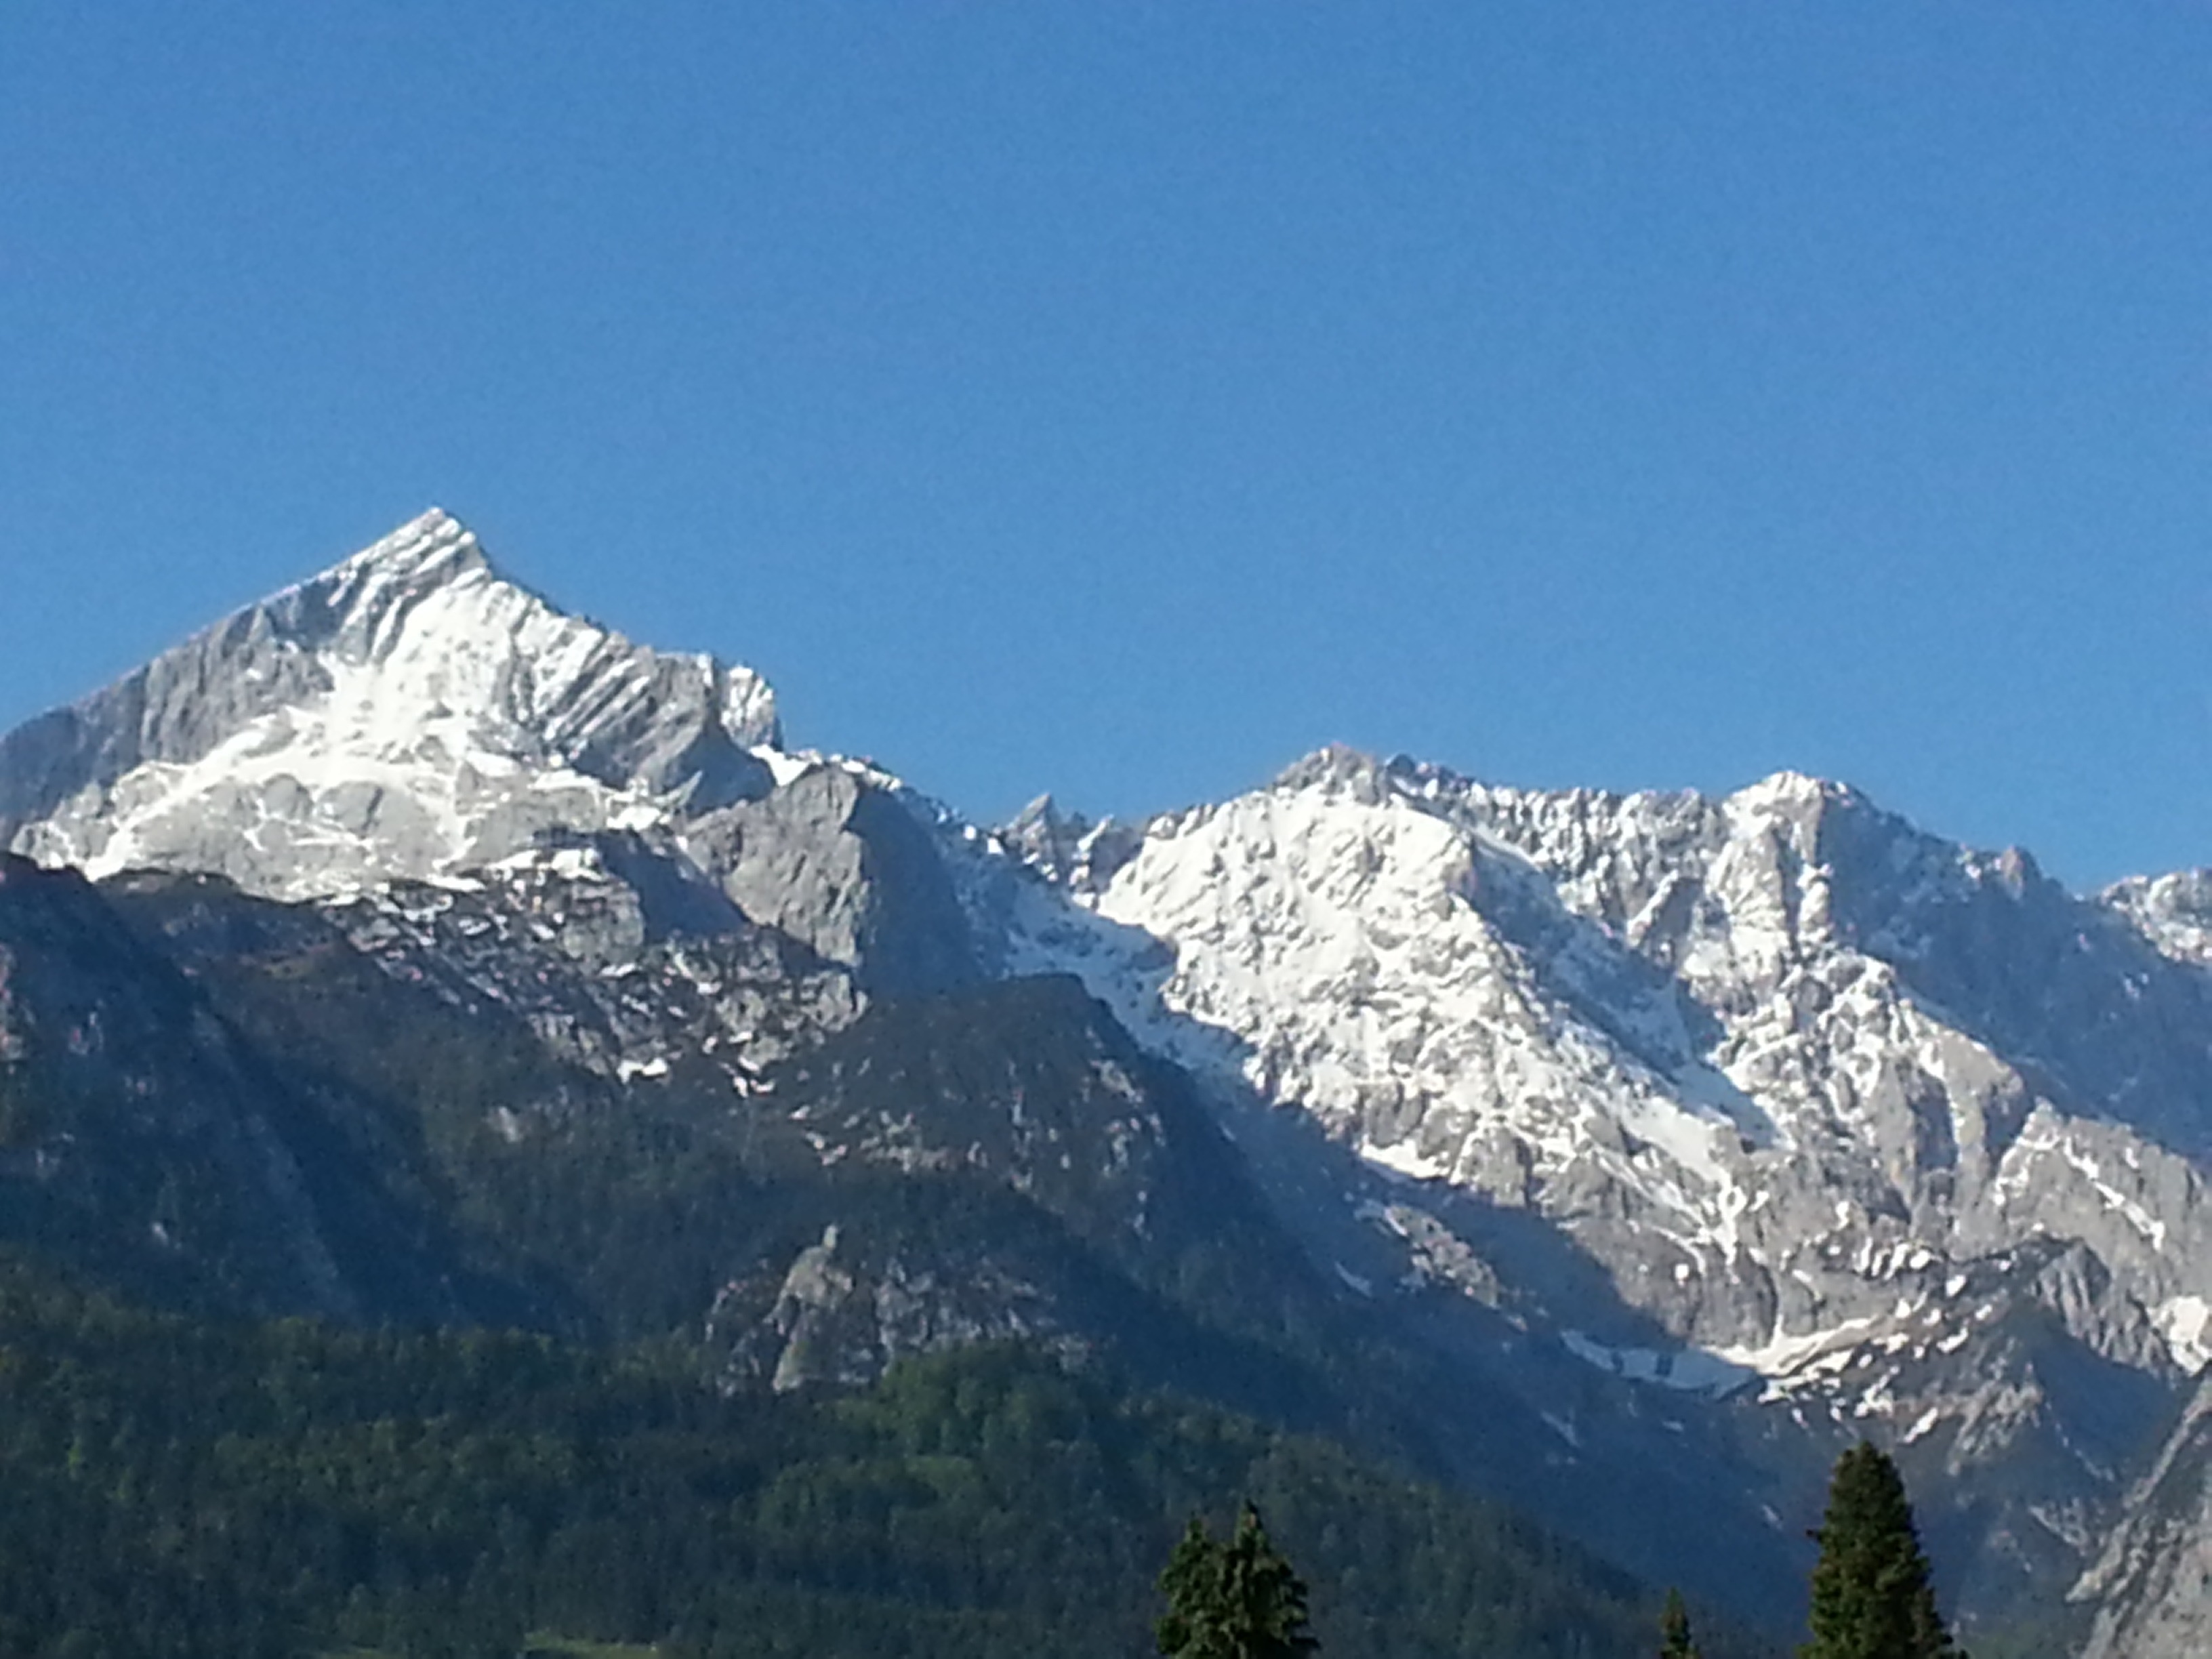
landscape, mountain, snow, sky, mountain range, panorama, ridge, summit, massif, alps, plateau, cirque, piste, landform, mountain pass, garmisch partenkirchen, geographical feature, mountainous landforms, geological phenomenon, alpine pointed